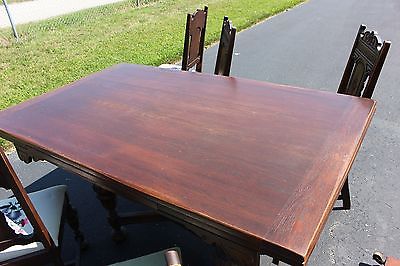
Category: table